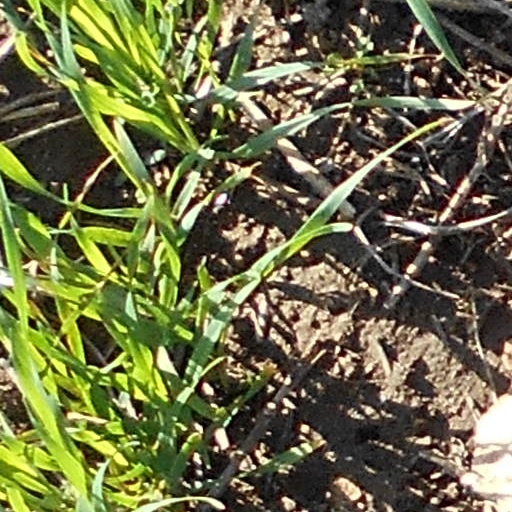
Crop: wheat